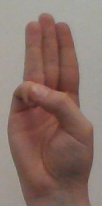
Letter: thaa